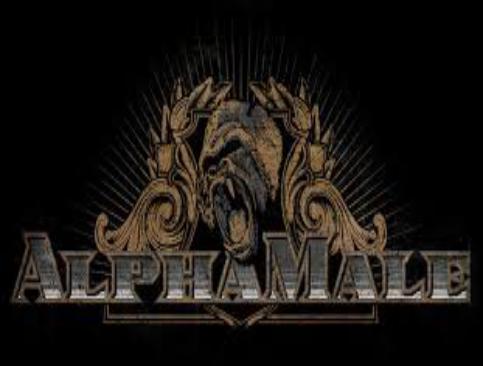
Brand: Alpha Male
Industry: Others